Nam Il

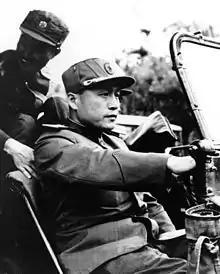
Nam Il waiting to depart from the Korean War Armistice Negotiations site at Kaesong, Korea. August 1, 1951.

Nam Il (5 June 1915 – 7 March 1976) was a Russian-born North Korean military officer and co-signer of the Korean Armistice Agreement.